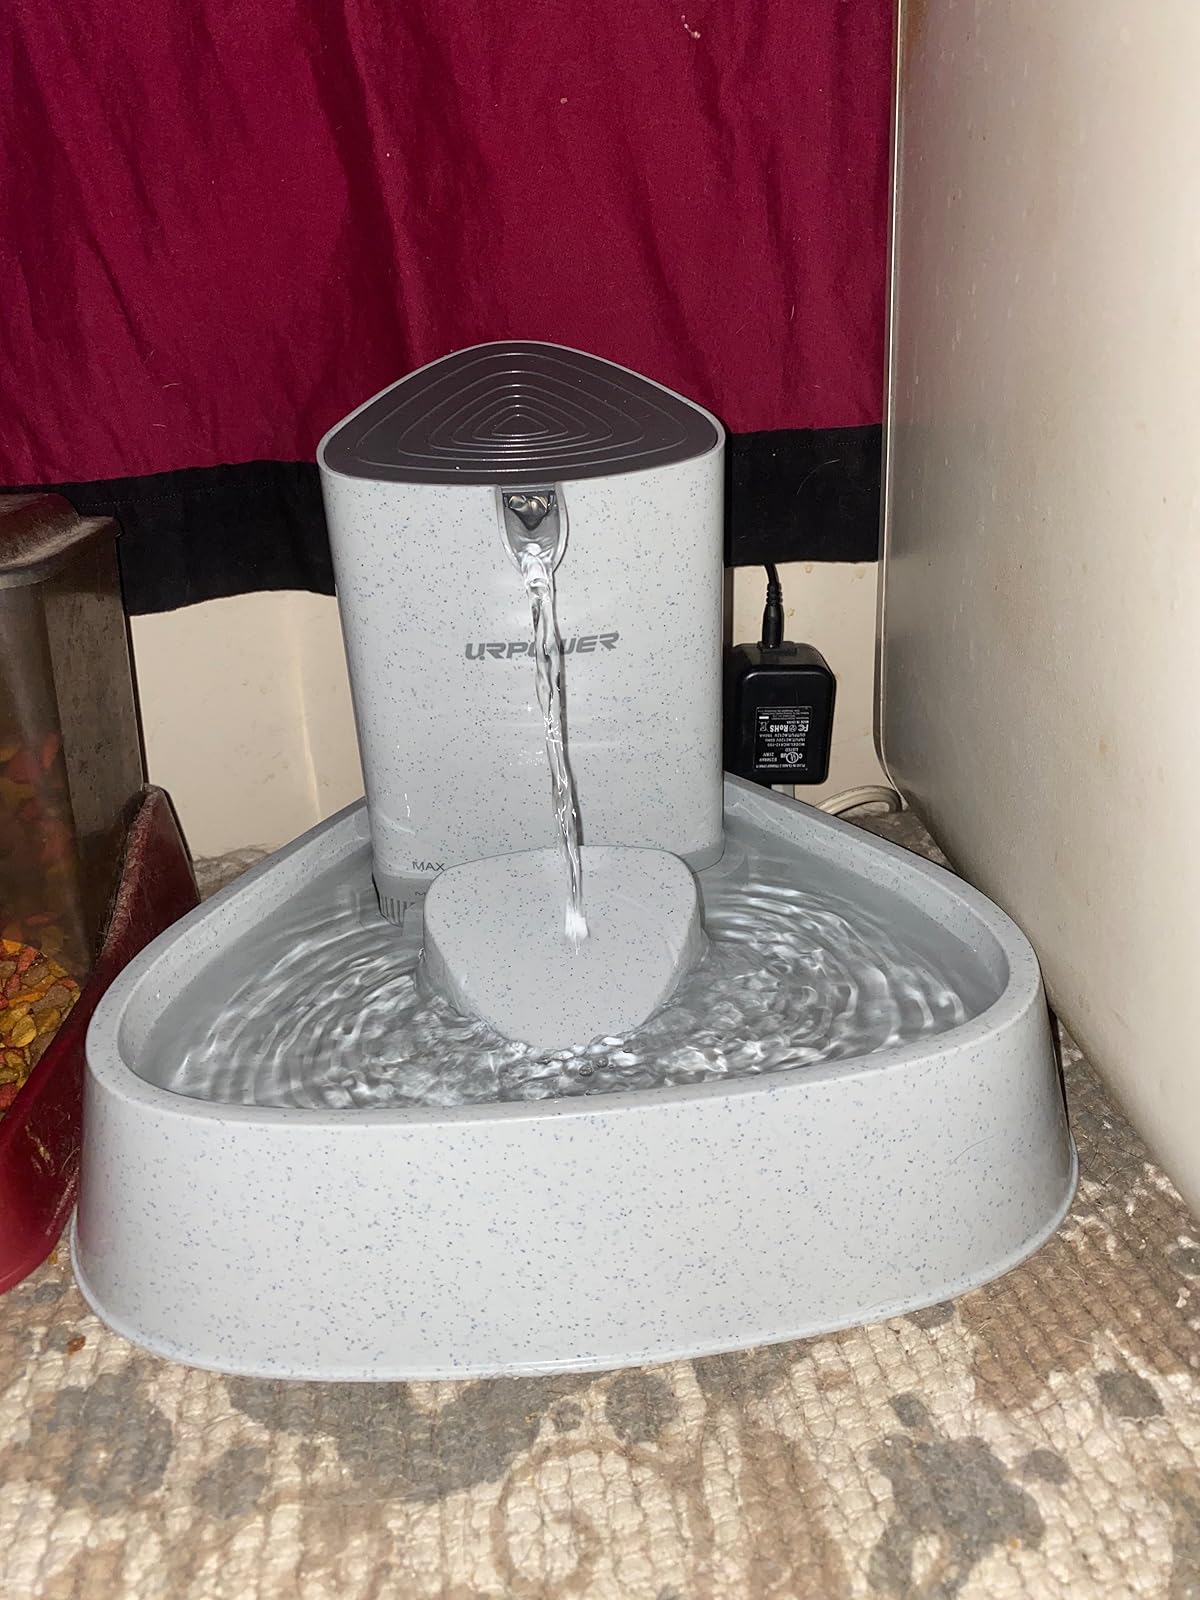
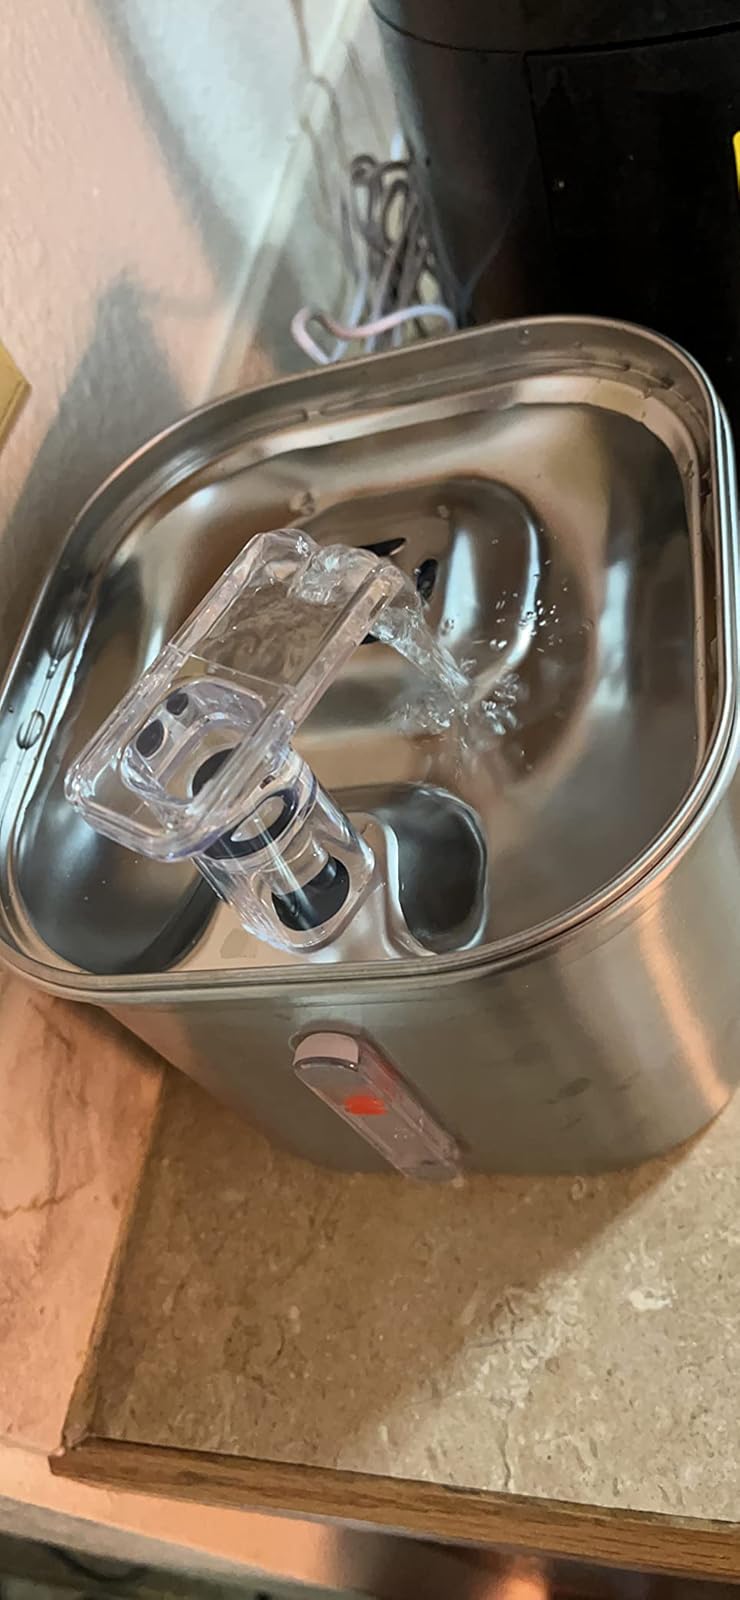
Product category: items_bowl
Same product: no